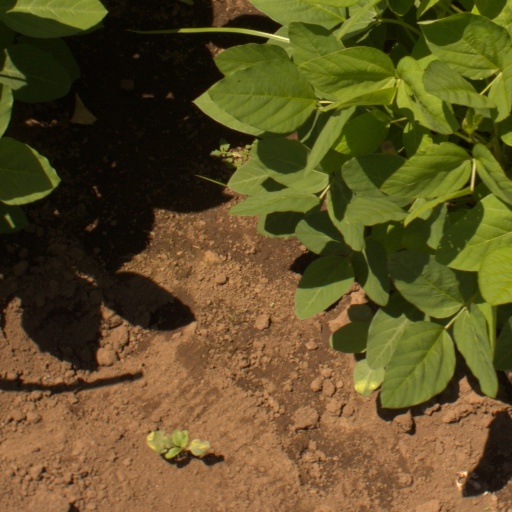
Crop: soybean